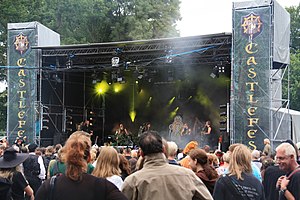
Castlefest
Omnia under en optræden i 2009.
Castlefest er en hollandsk musikfestival med middelalder/fantasy-tema, der har eksisteret siden 2005. Den afholdes den første weekend i august i slotparken ved Keukenhof i Lisse. Festival foregår over tre dage fra fredag til søndag. Siden 2011 har der været åbningskoncert torsdag aften.